History of masturbation

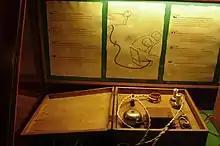
Antimasturbation machine in Prague (Sex Machines Museum)

The history of masturbation describes broad changes in society concerning the ethics, social attitudes, scientific study, and artistic depiction of masturbation over the history of sexuality.